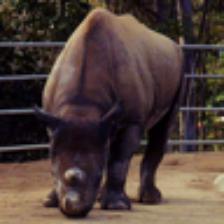
Label: NonHuman